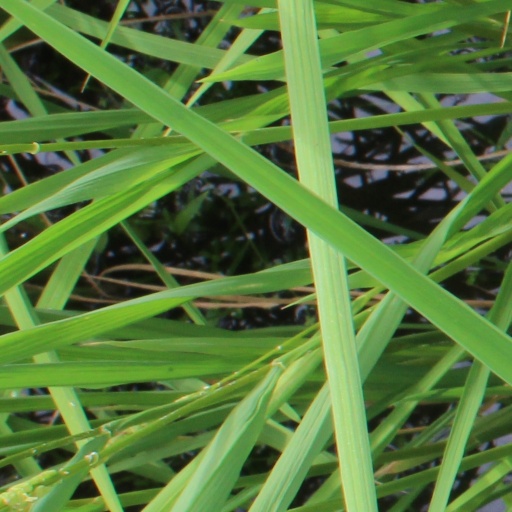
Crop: rice